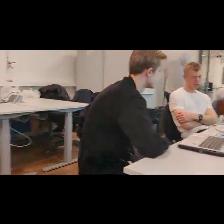
Label: Human